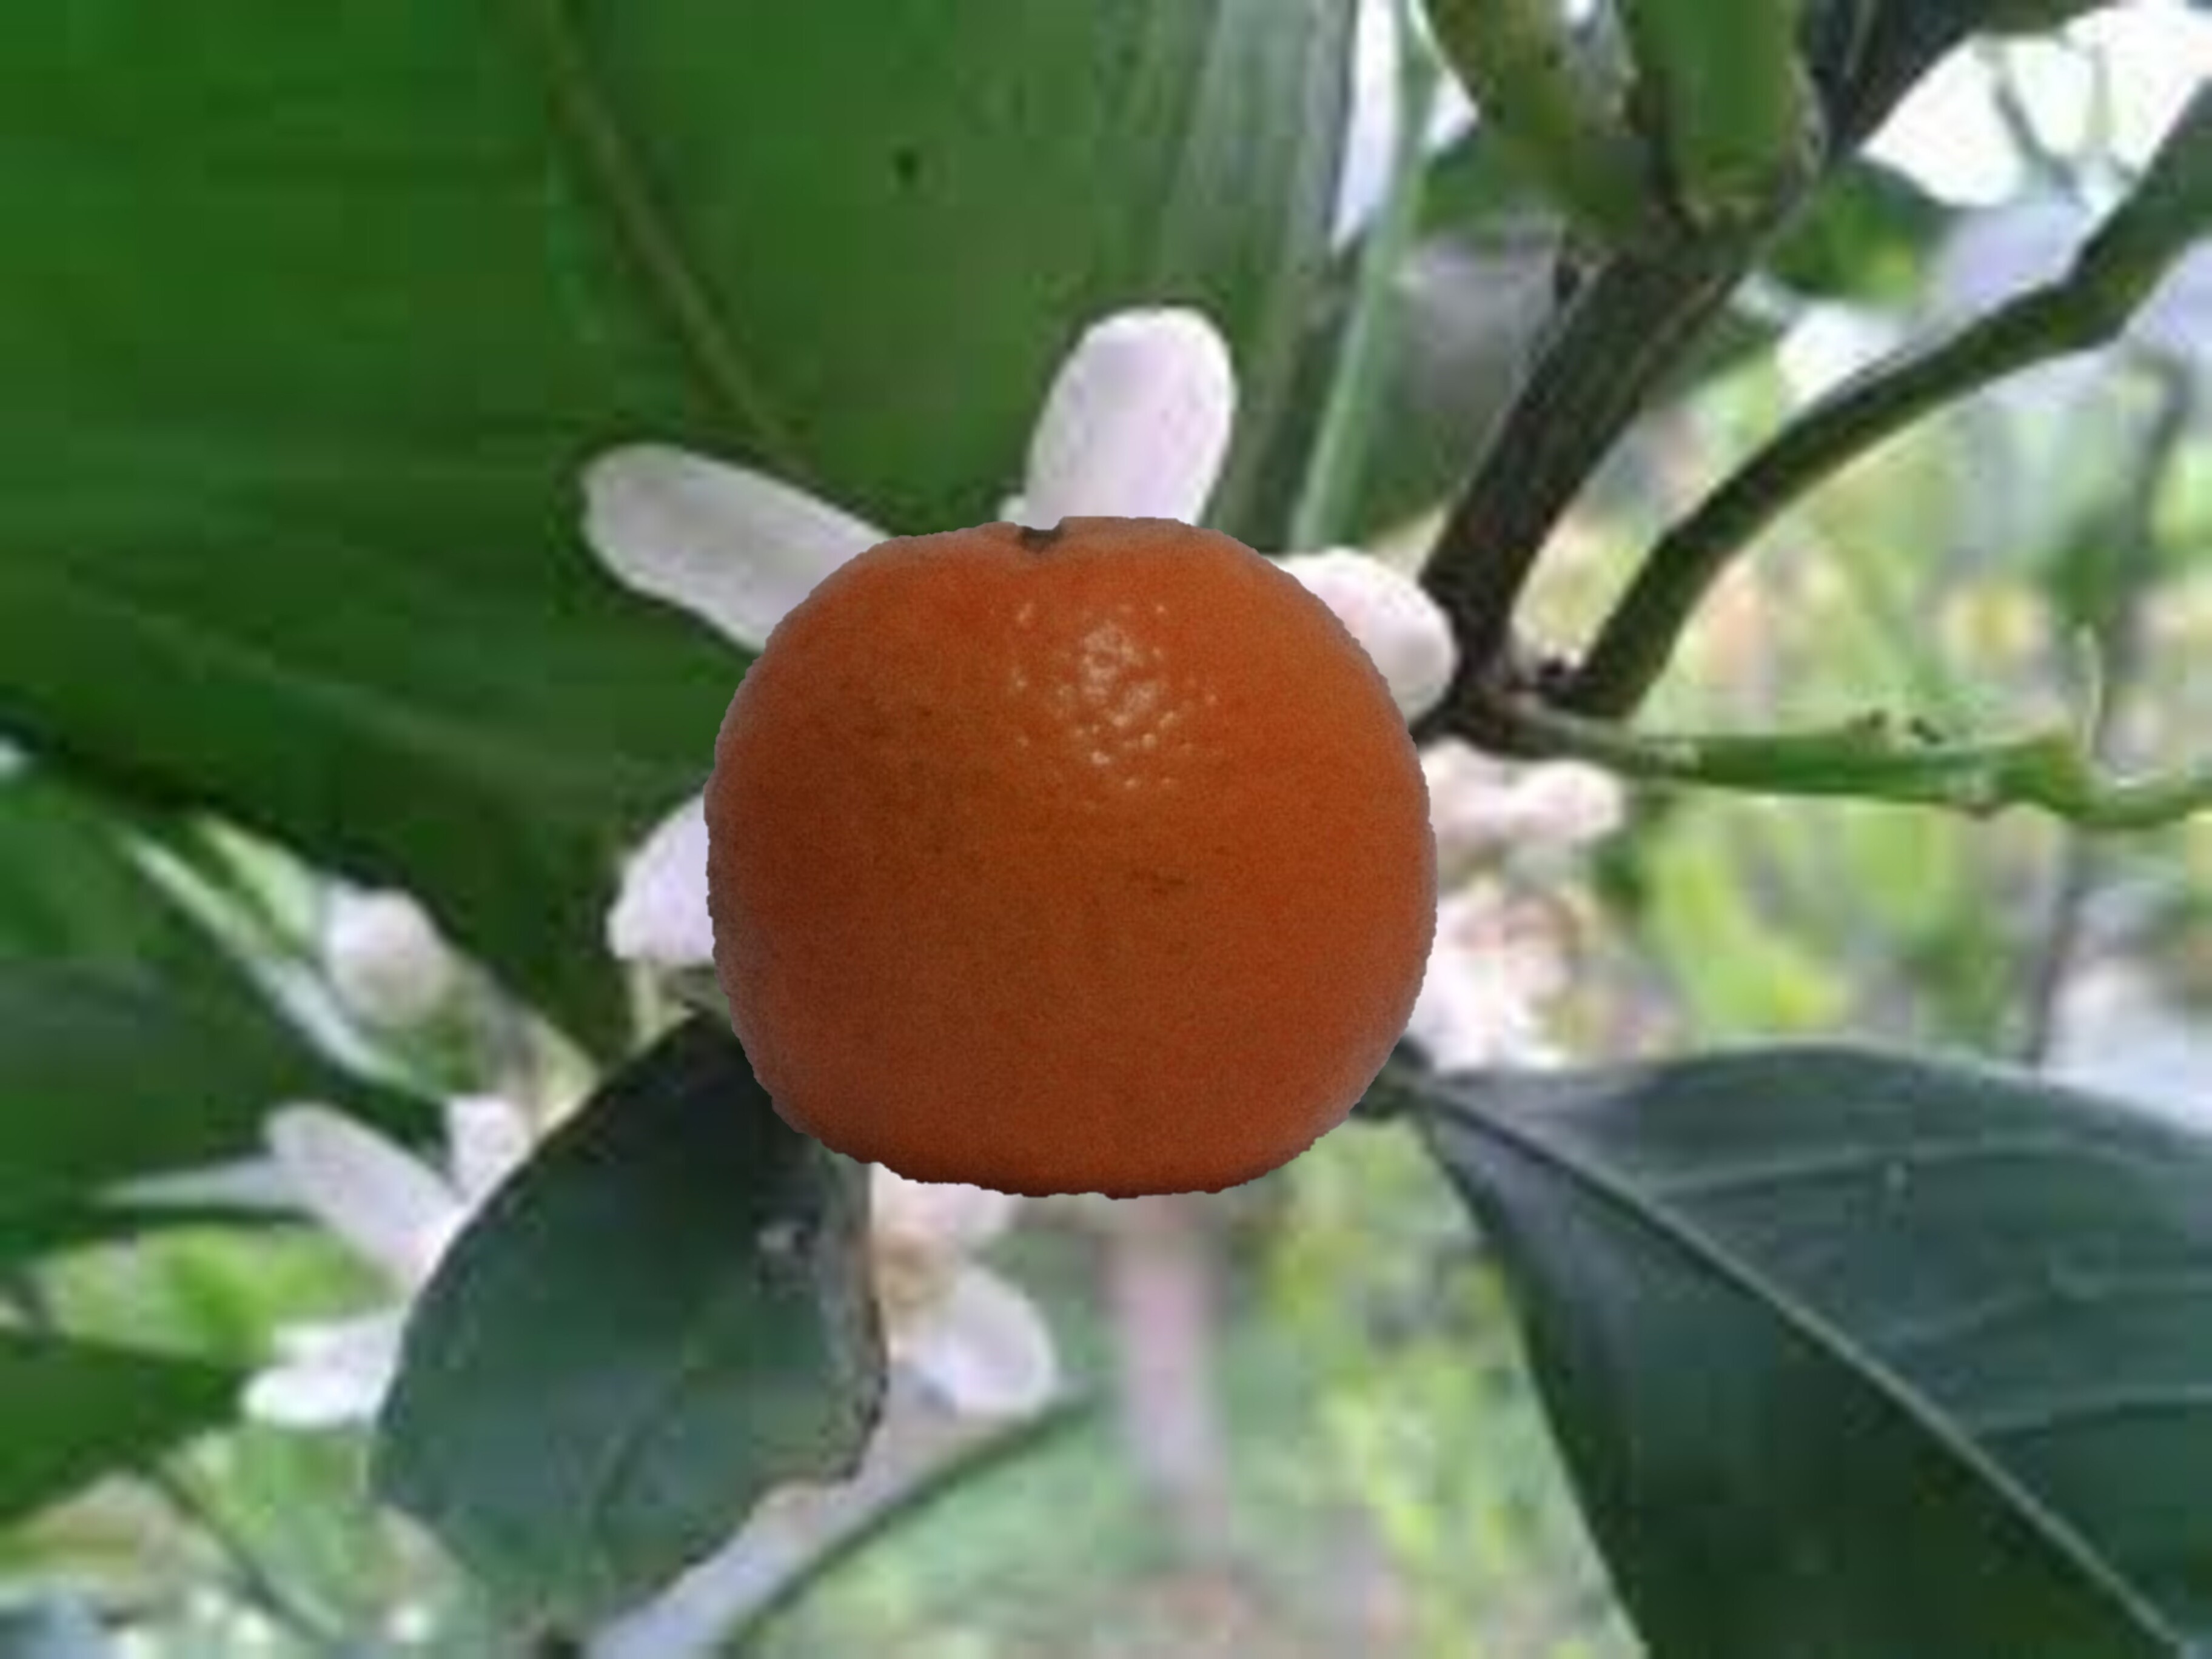
Citrus fruit variety: tankan